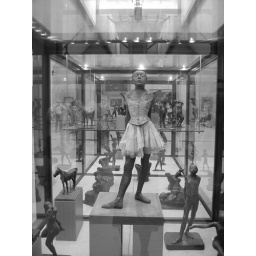
degas intended to have his work in a glass box